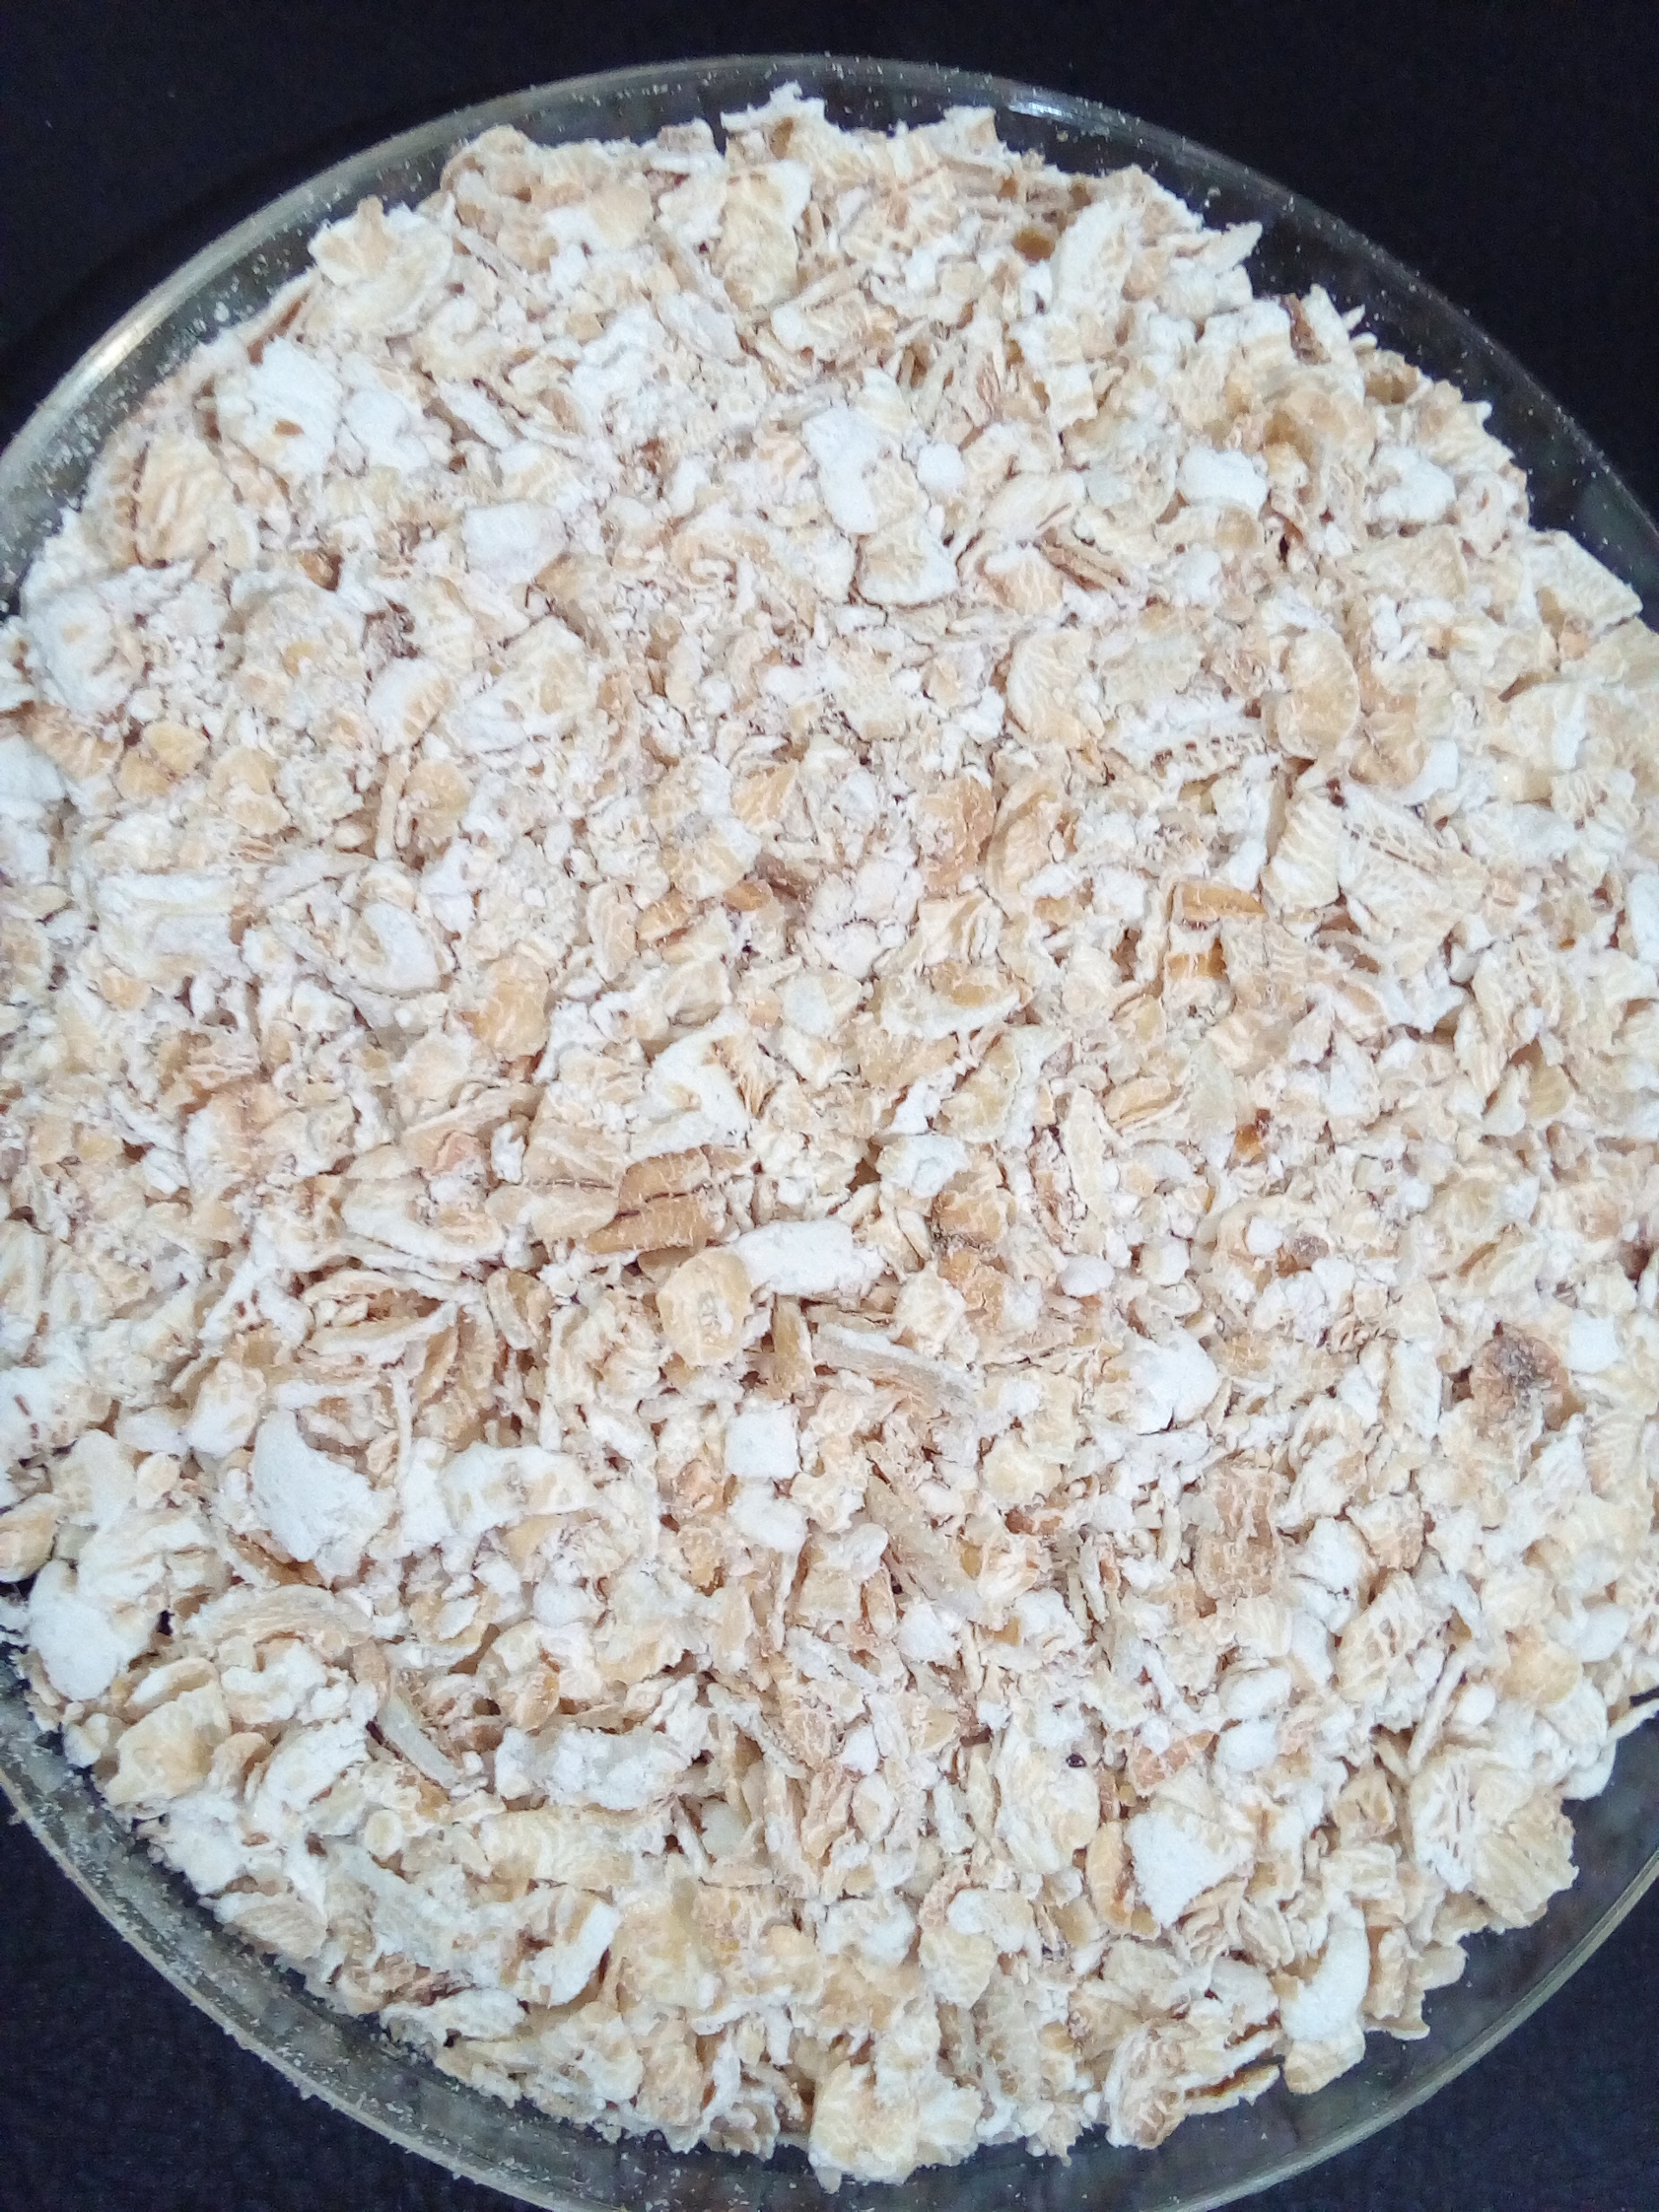
Rice seed variety: Unknown